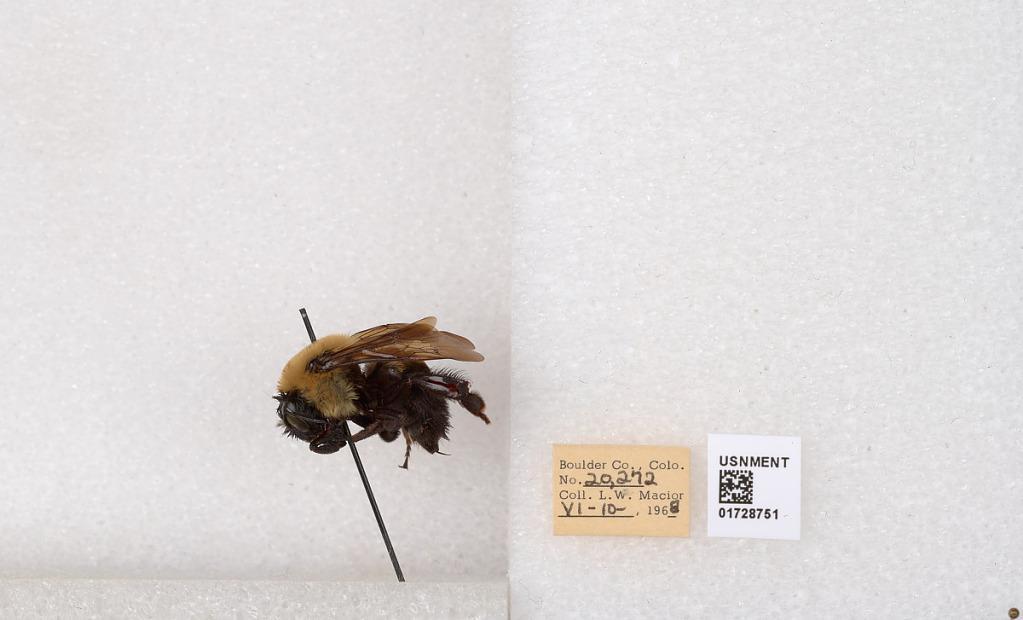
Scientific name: Bombus (Separatobombus) griseocollis (De Geer)
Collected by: L. Macior
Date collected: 1968-6-10
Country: United States
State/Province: Colorado
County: Boulder
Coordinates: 40.0925, -105.358